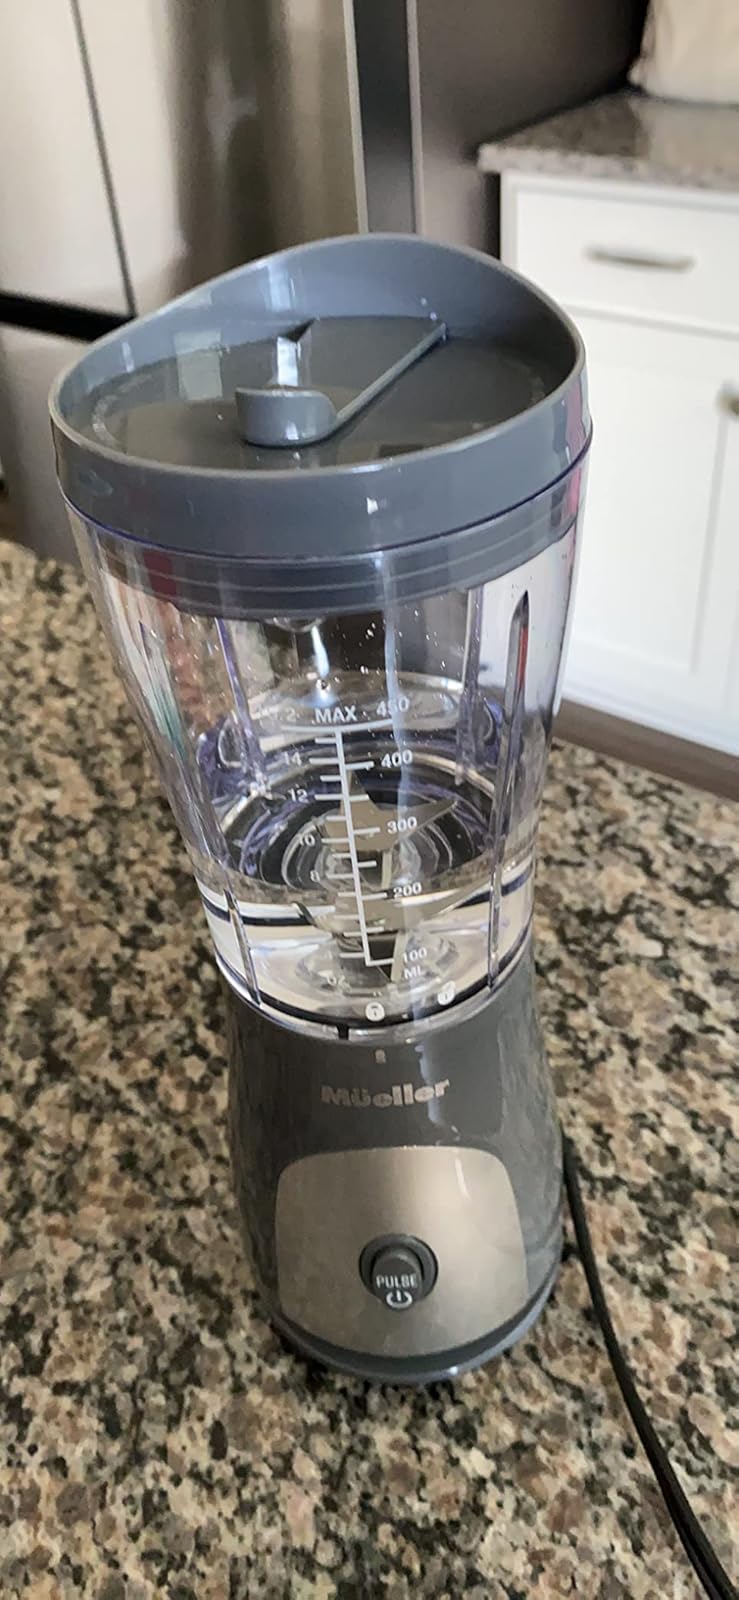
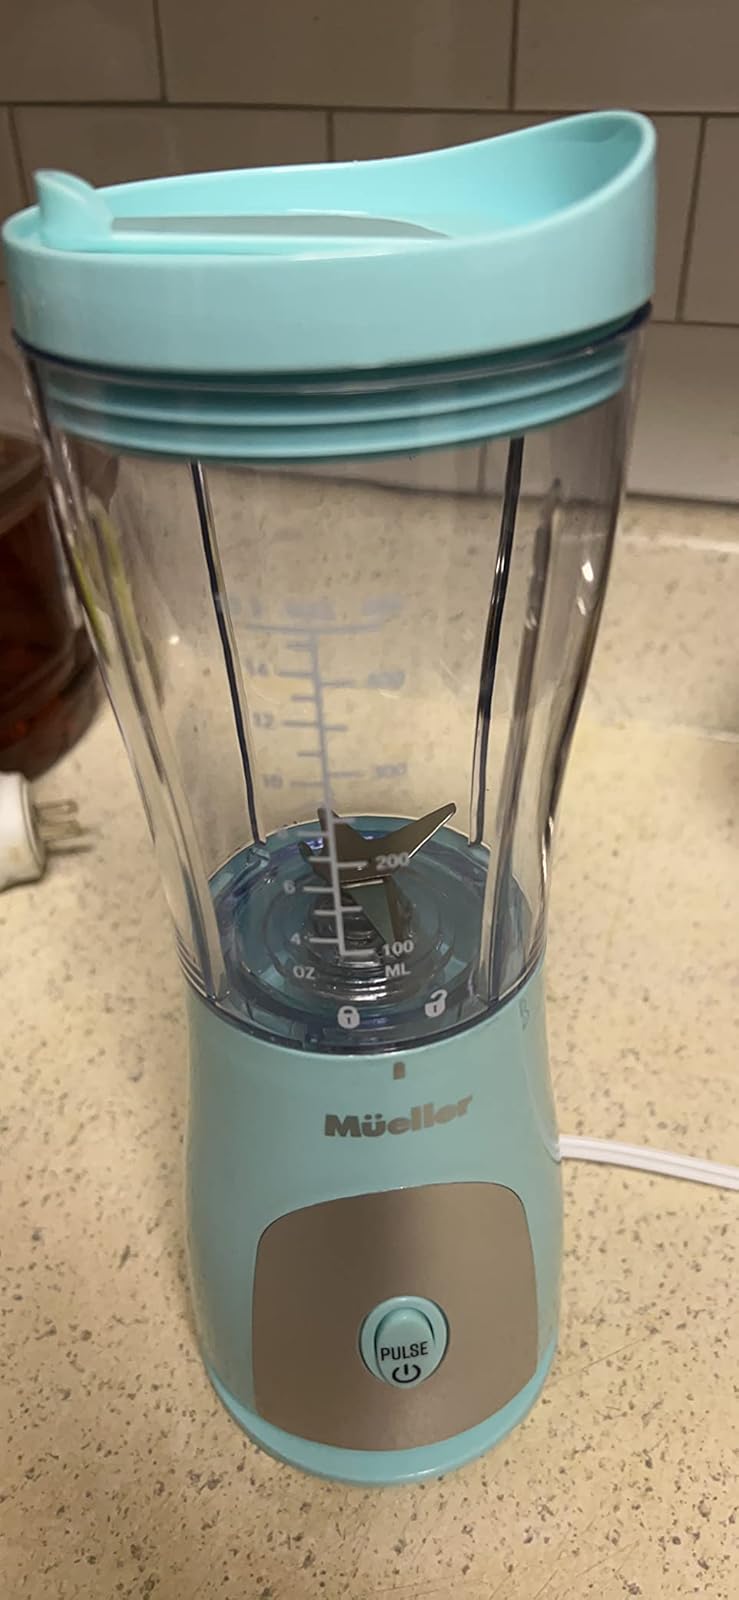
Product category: items_blender
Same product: no